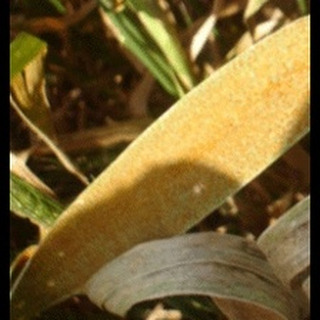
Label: wheat_brown_rust